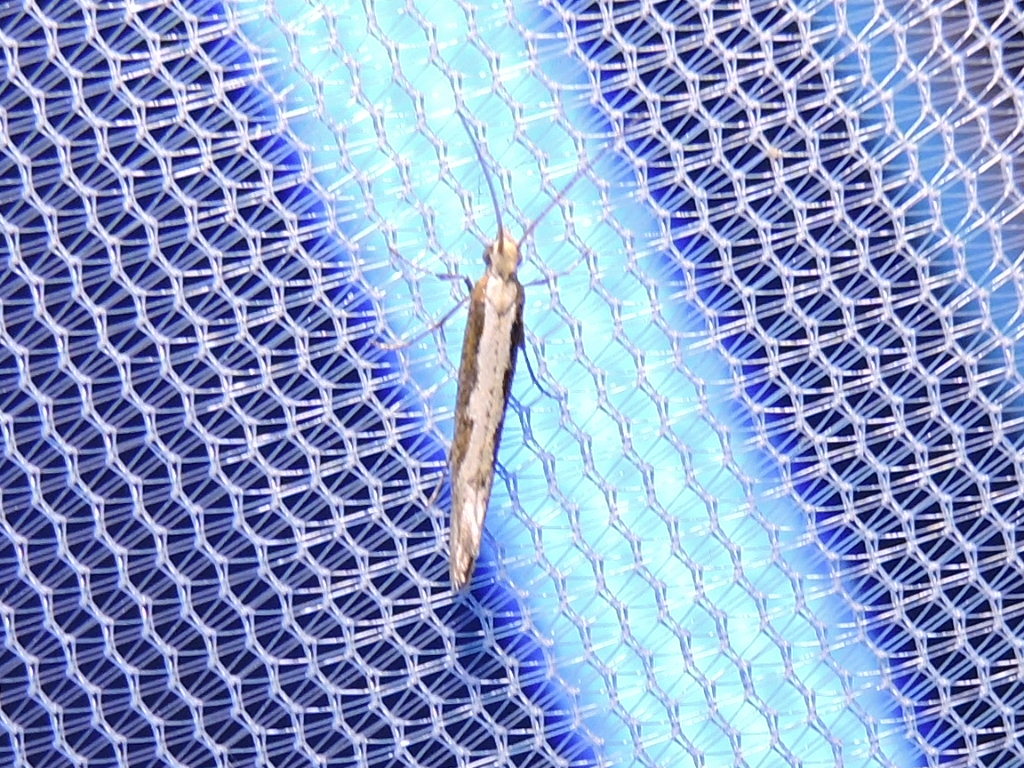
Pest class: diamondback_moth